Postage stamps and postal history of Oltre Giuba

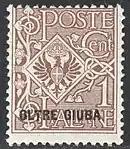
Trans-Juba postage stamps of 1925

The same process was followed for the Italian commemorative issues of the time – the "Victor Emmanuel" issue, the "St. Francis" issue. On April 21, 1926, Italy issued a set of seven stamps printed specifically for the colony, depicting a map of the territory and inscribed "Commissariato Gen[era]le dell'Oltre Giuba", then on June 1 the omnibus "Colonial Institute issue" included a set inscribed "Oltre Giuba".